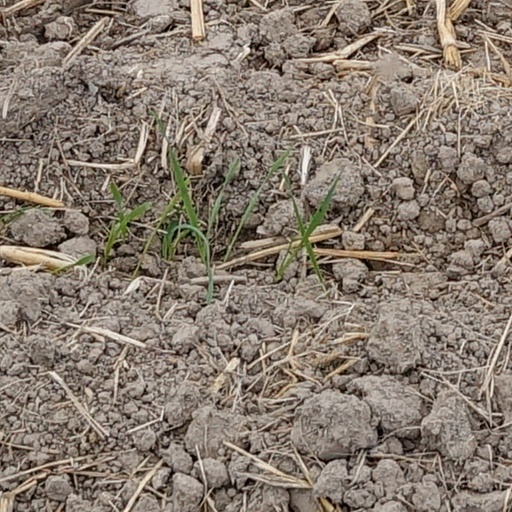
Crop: wheat